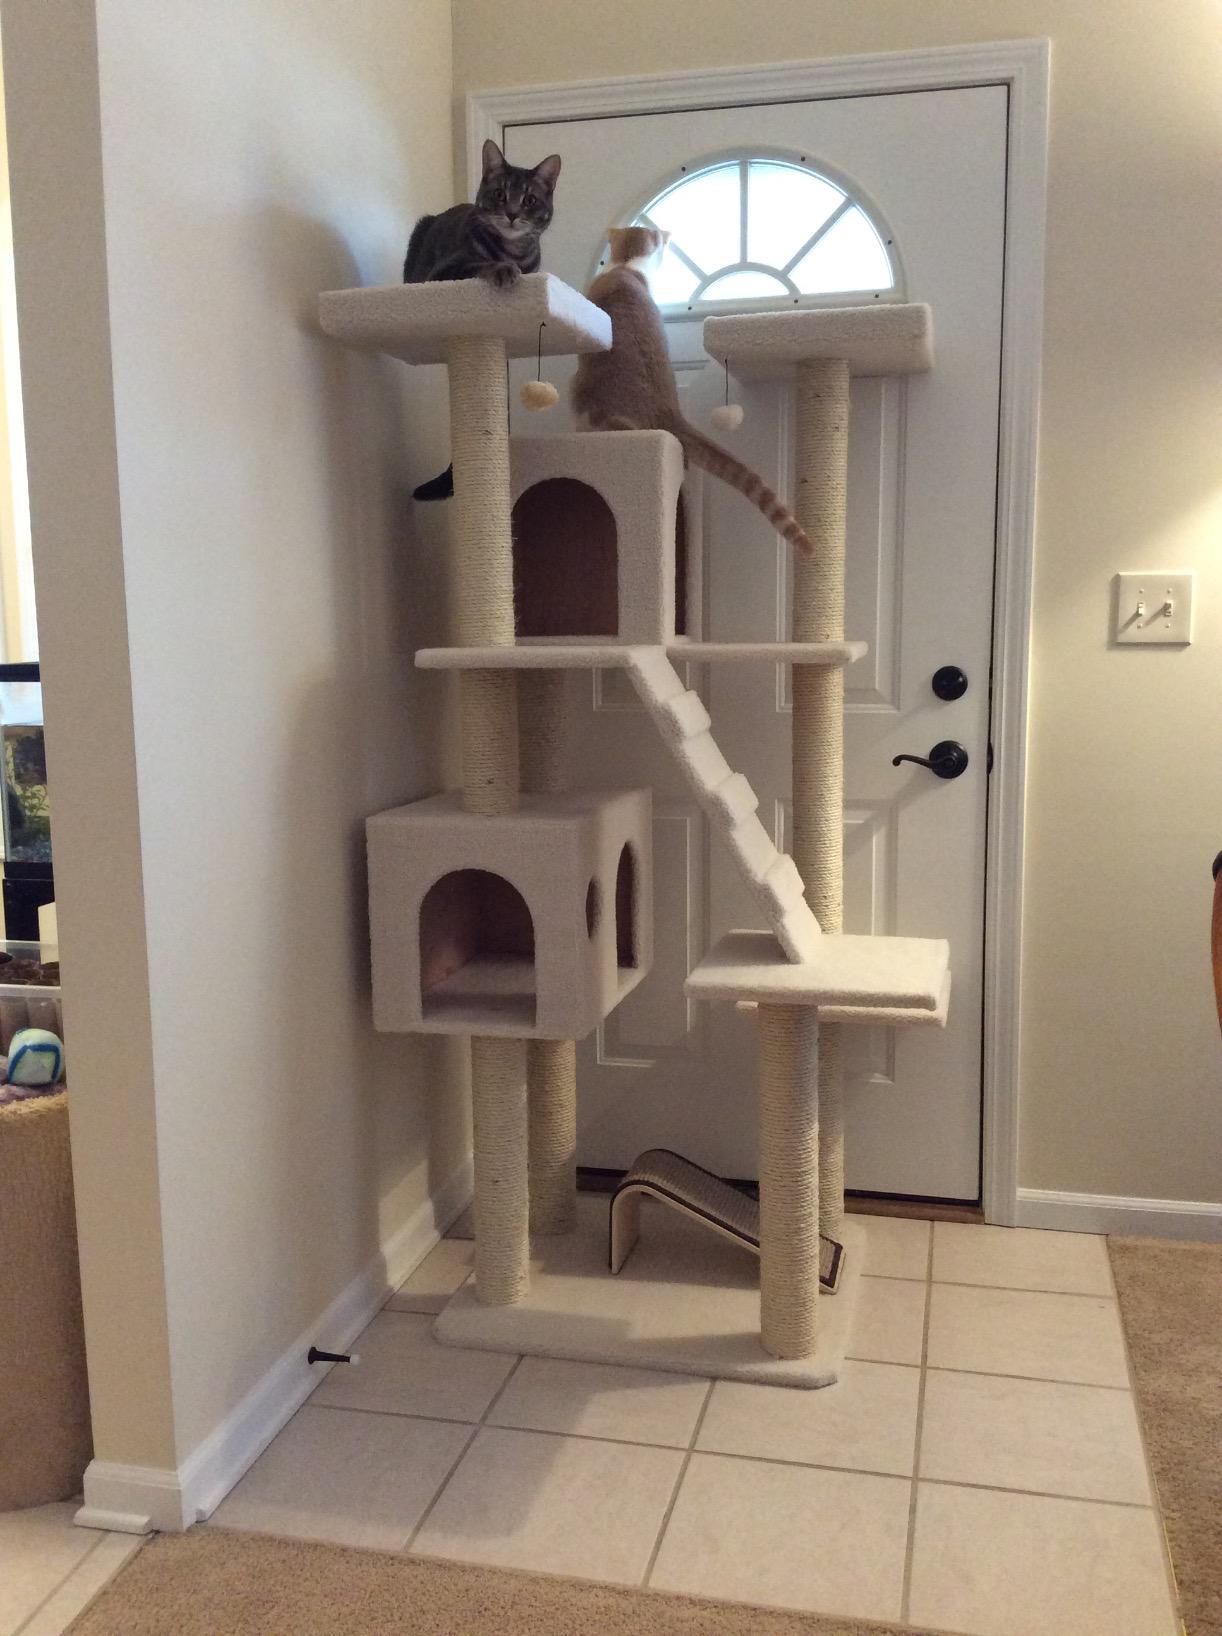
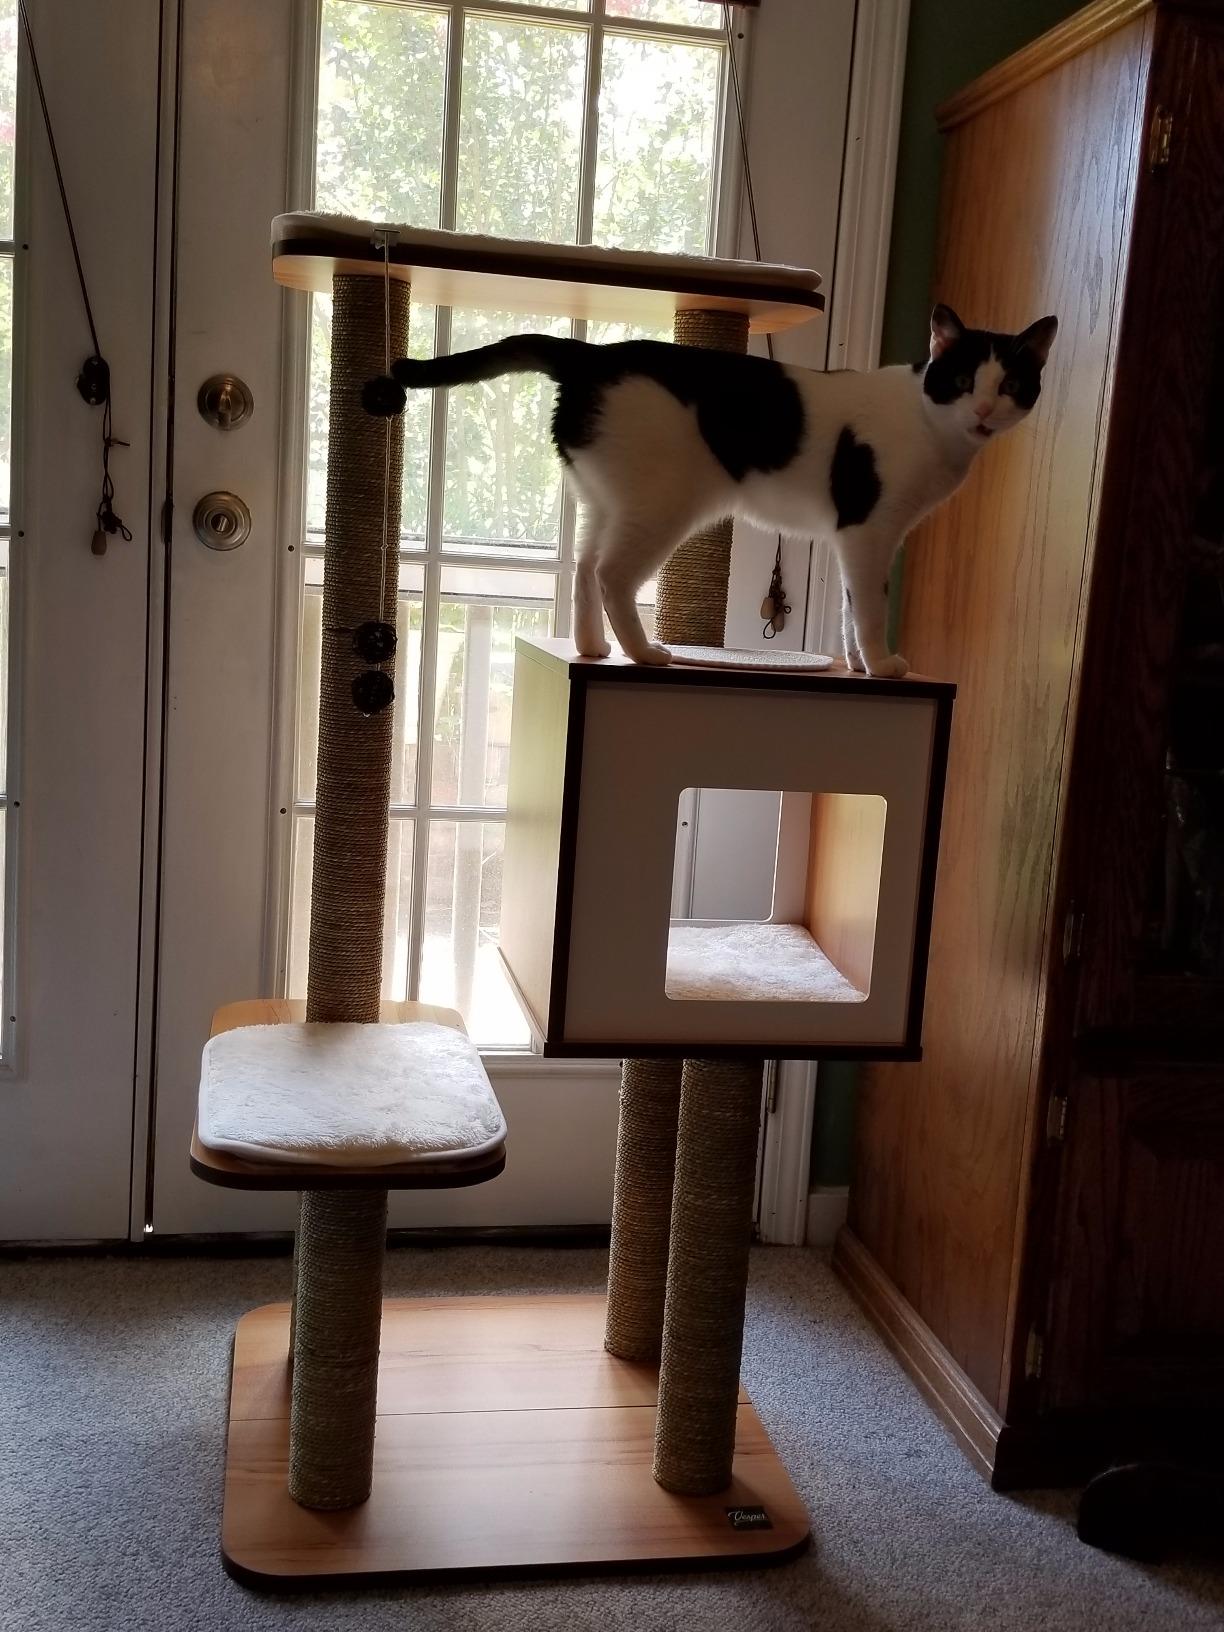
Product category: items_cat tree
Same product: no